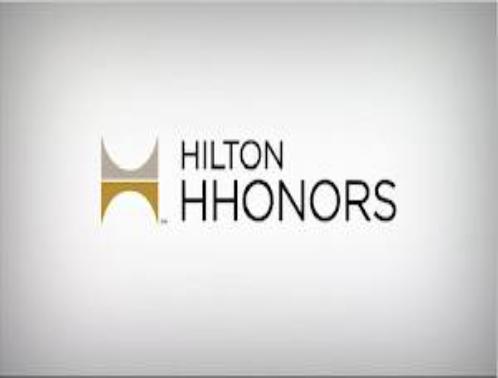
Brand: Hilton Worldwide-1
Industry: Others